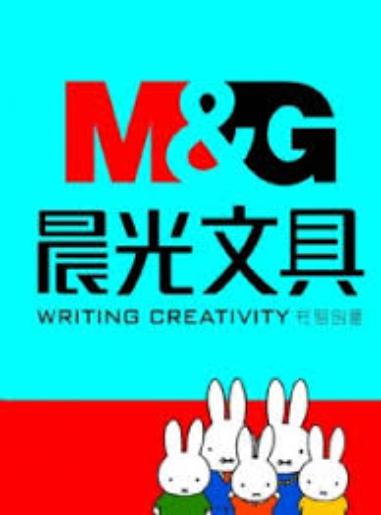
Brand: m&g
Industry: Necessities